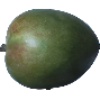
Label: Mango 1